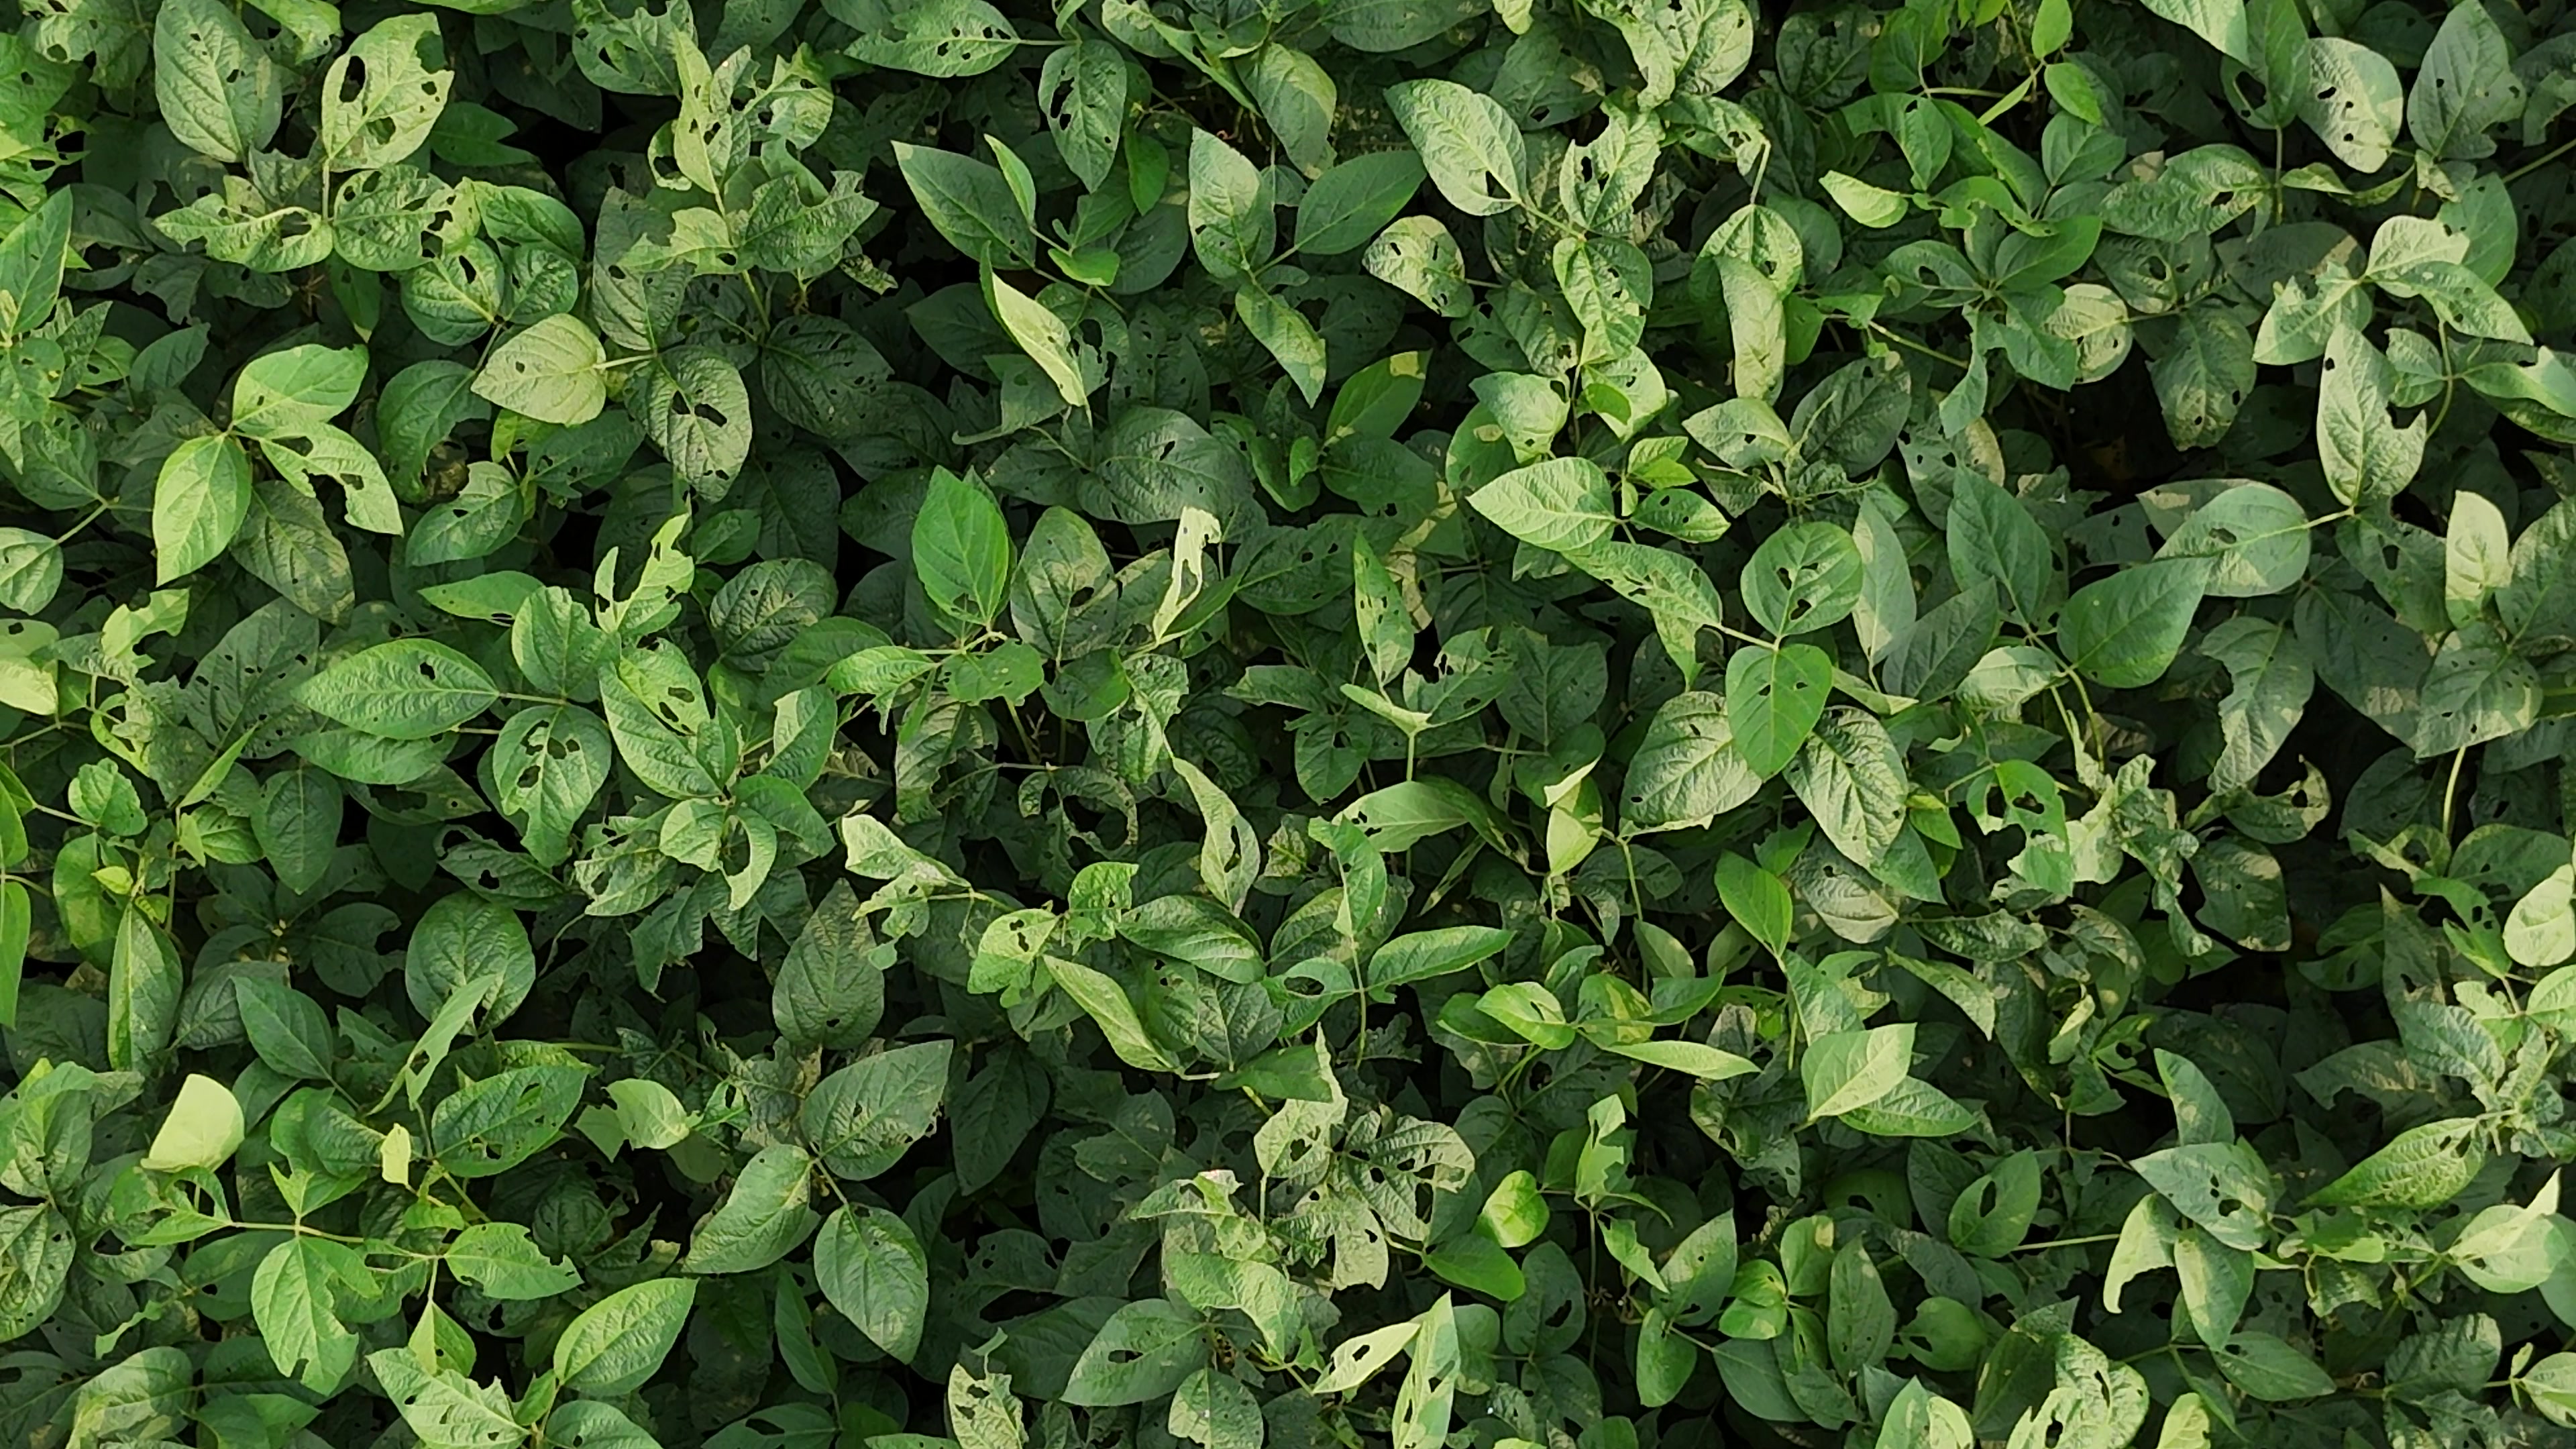
Label: Semilooper_Pest